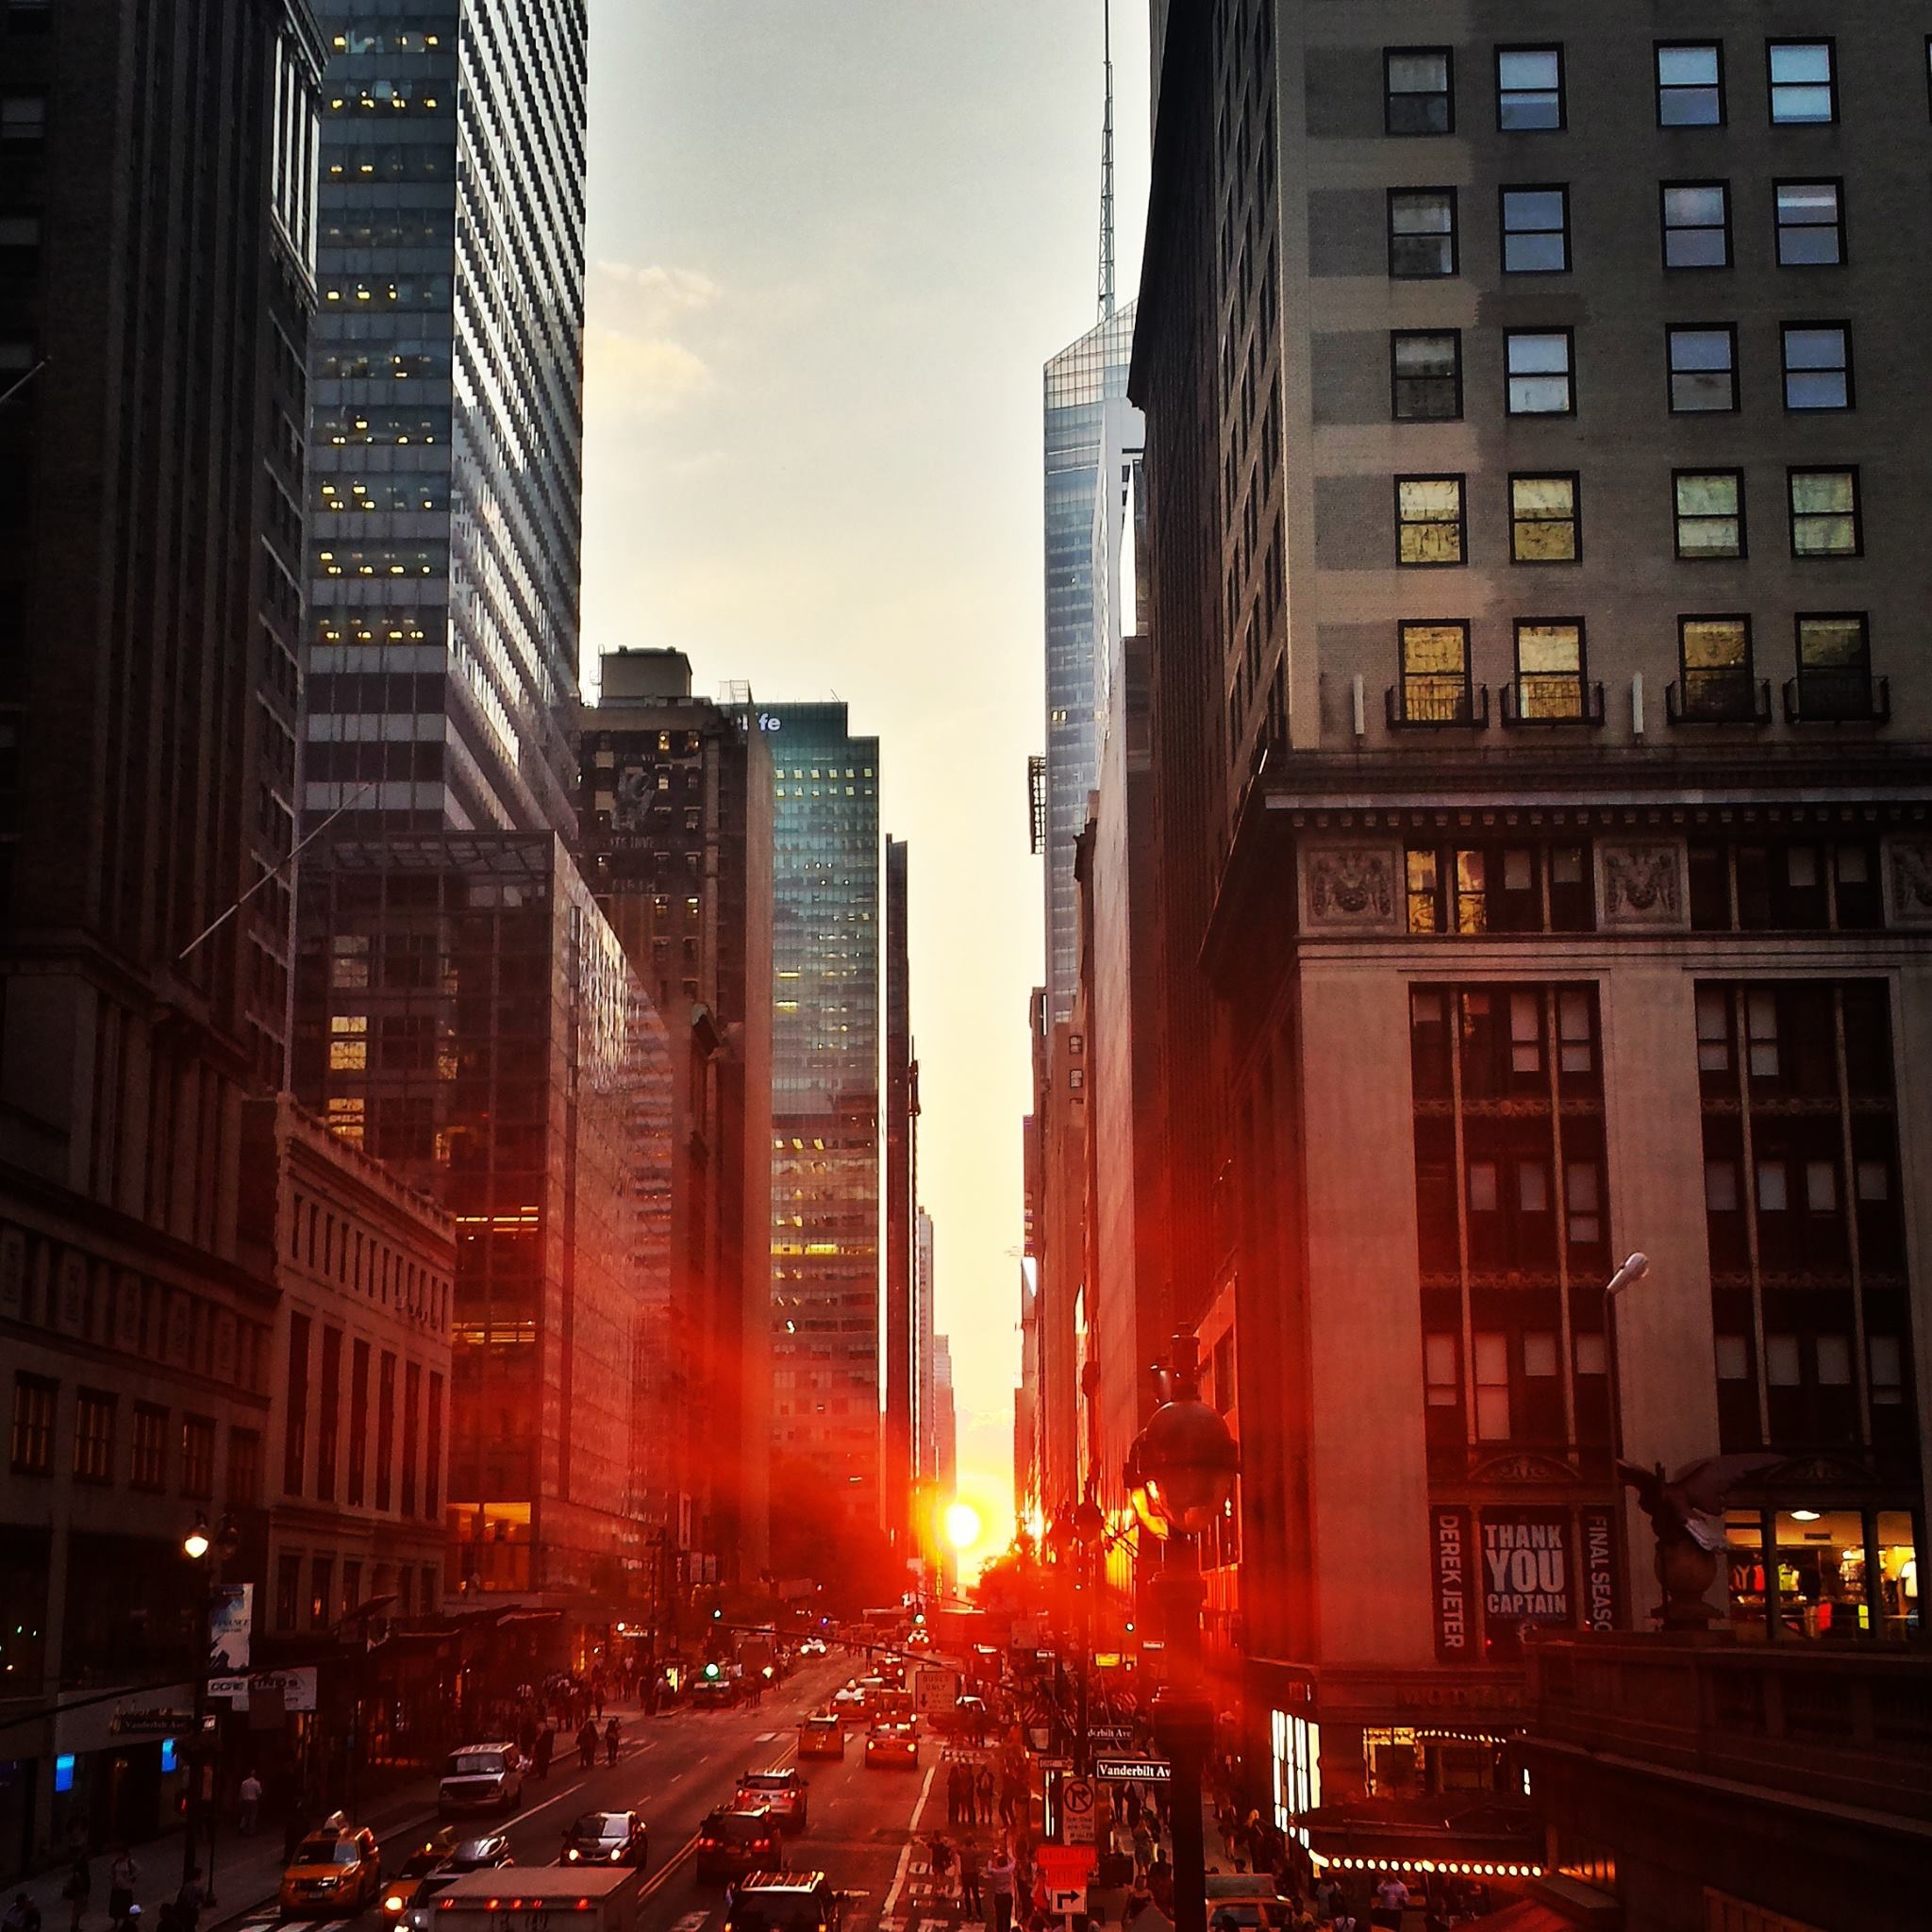
light, architecture, sunset, road, skyline, traffic, street, night, town, city, skyscraper, new york, manhattan, cityscape, downtown, dusk, evening, red, usa, america, business, tower block, skyscrapers, shops, buildings, towers, cars, signs, stores, metropolis, urban area, human settlement, metropolitan area